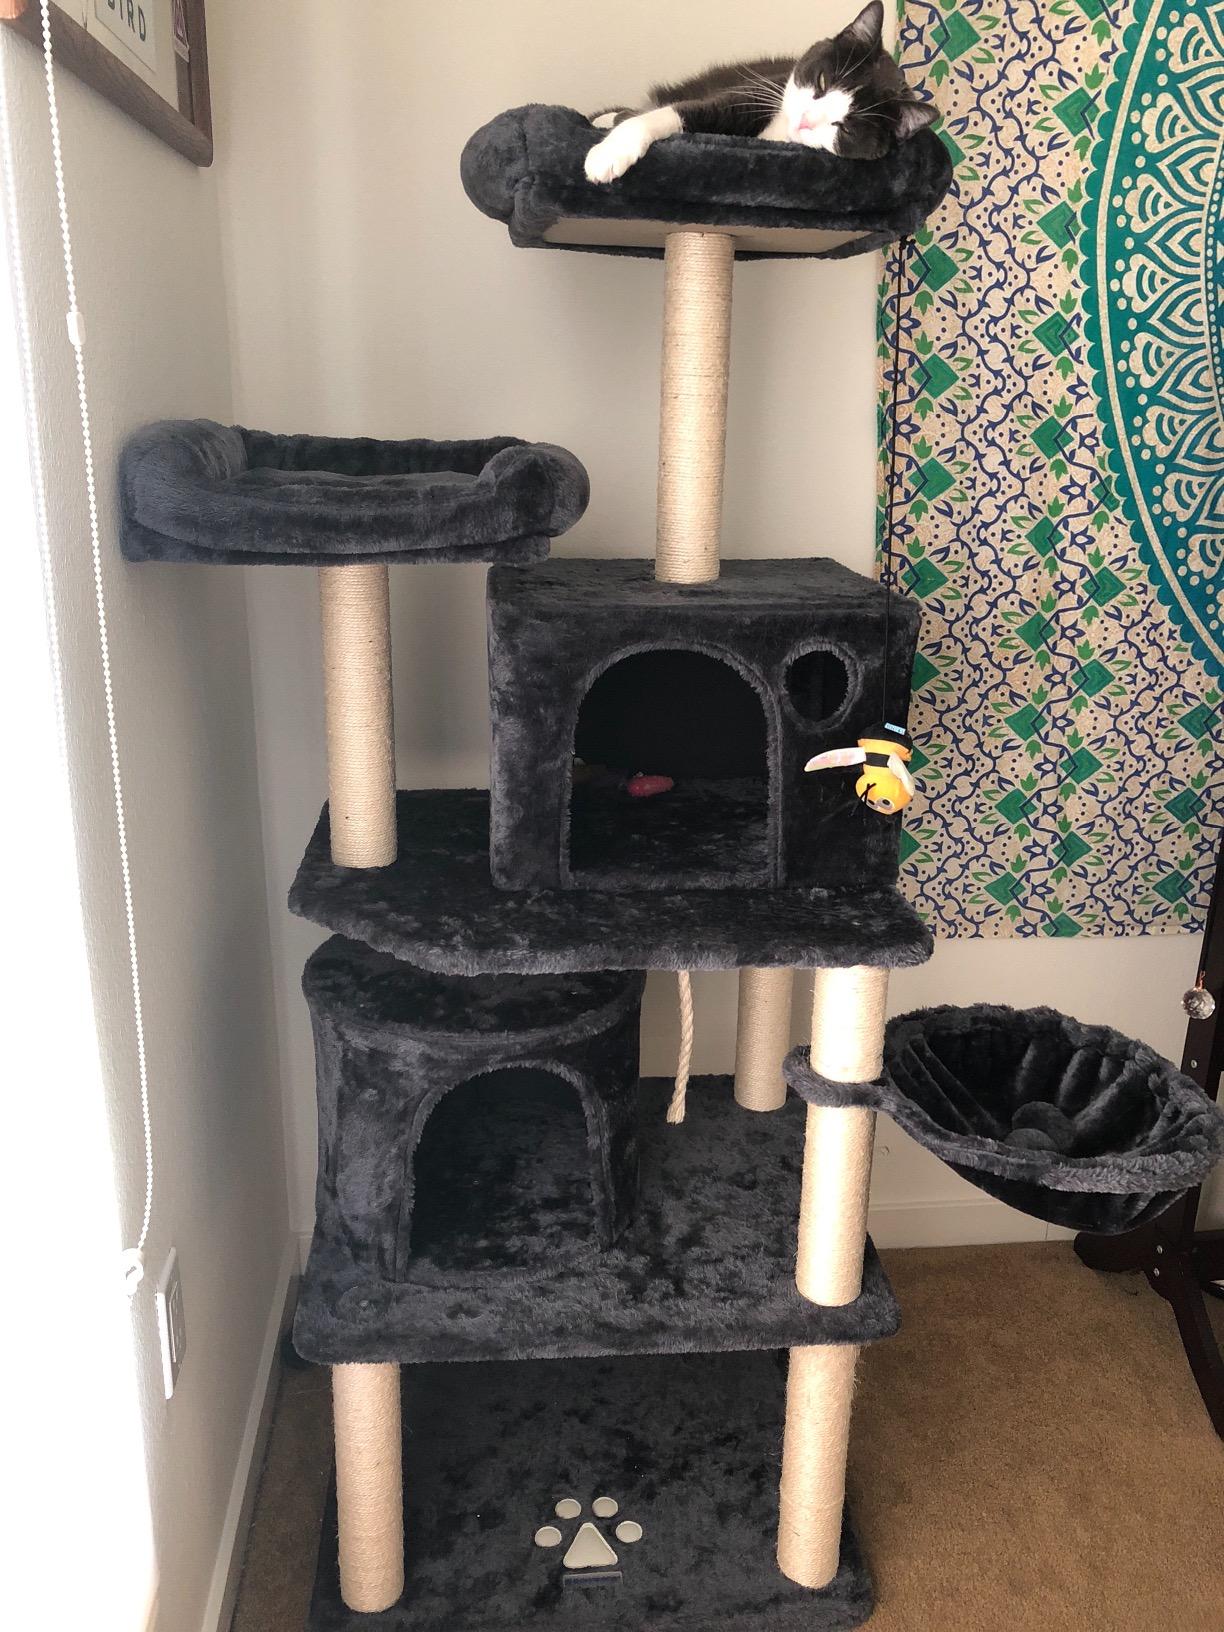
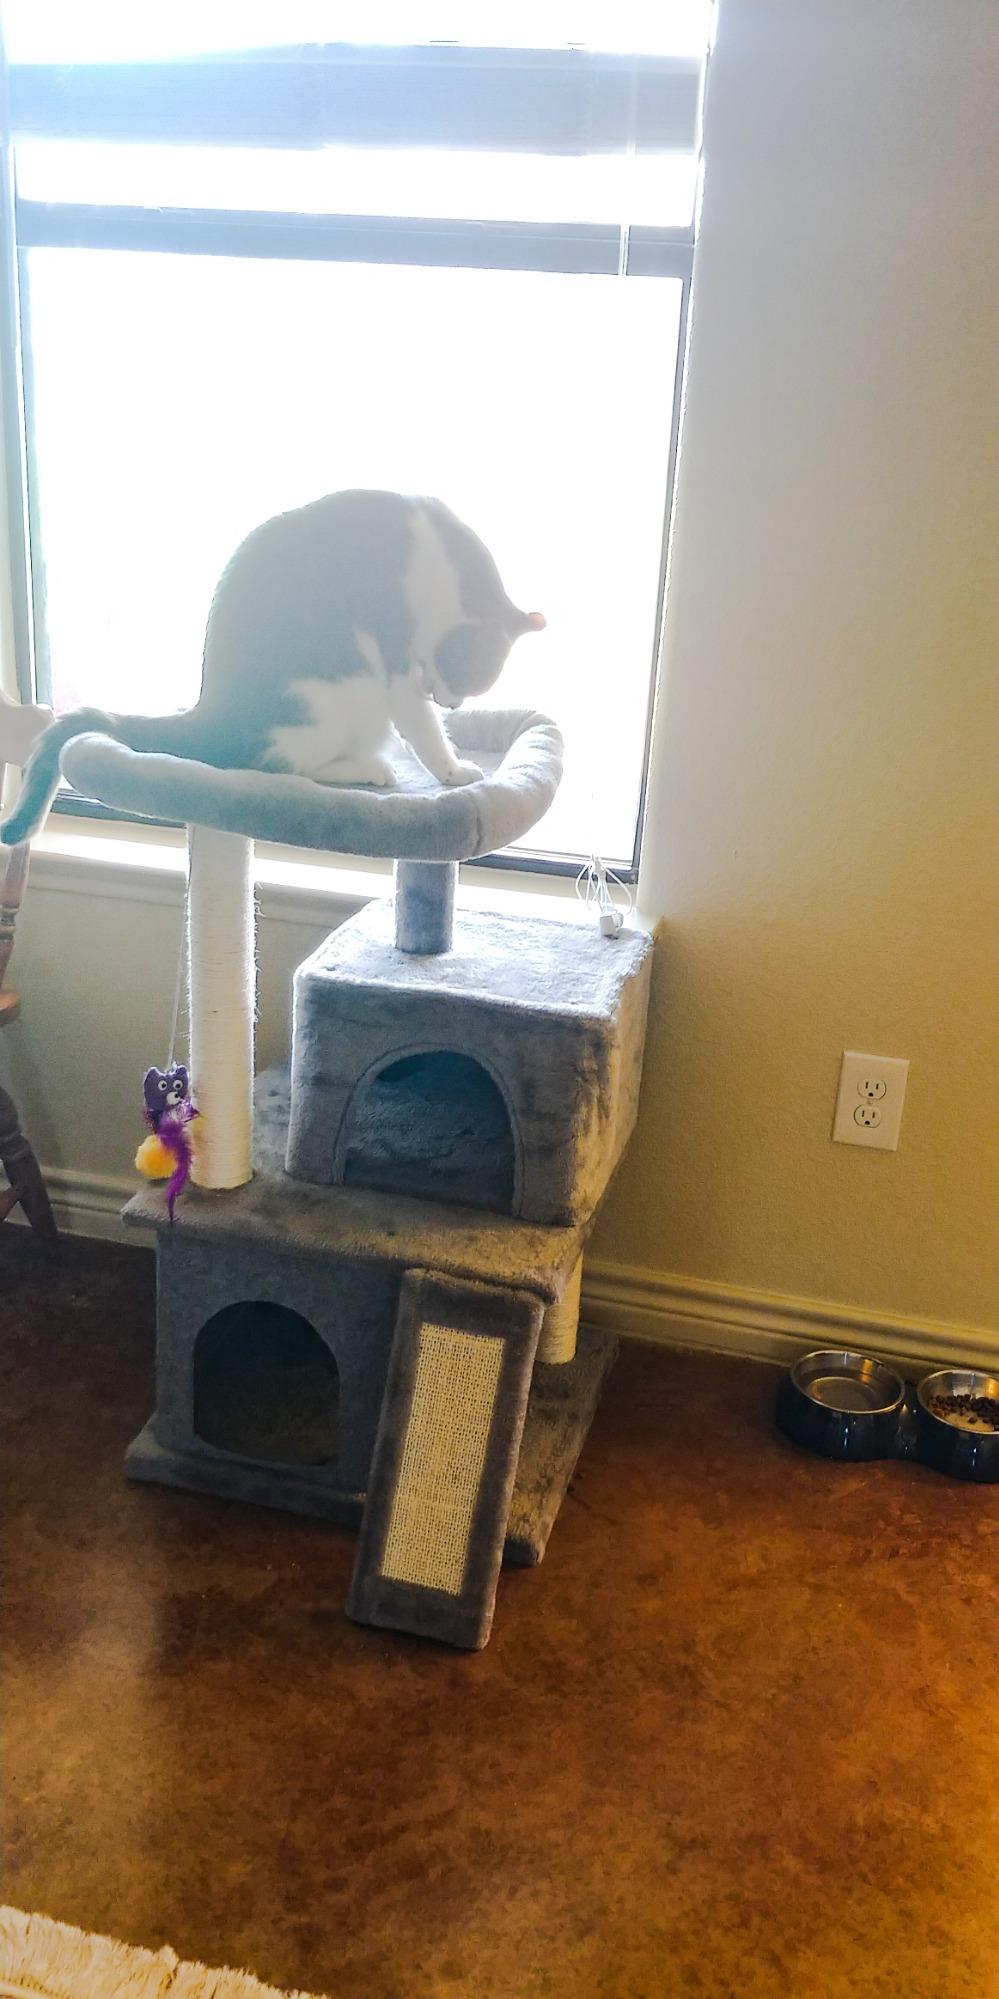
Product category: items_cat tree
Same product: no